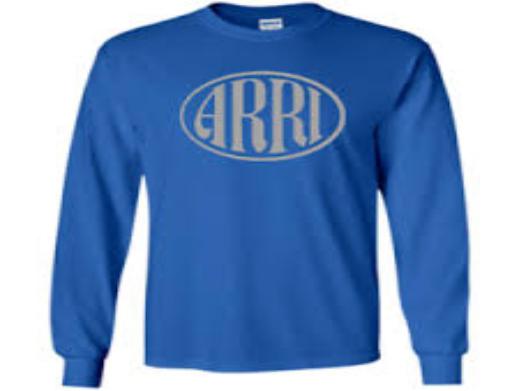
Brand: Arri
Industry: Clothes